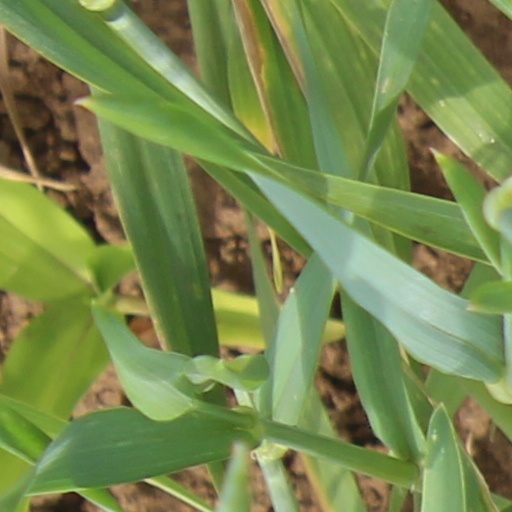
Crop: wheat